Zuma Beach (film)

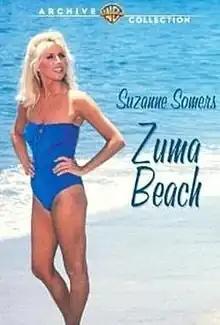

Zuma Beach is a 1978 TV movie written by John Carpenter and William Schwartz, directed by Lee H. Katzin and starring Suzanne Somers.